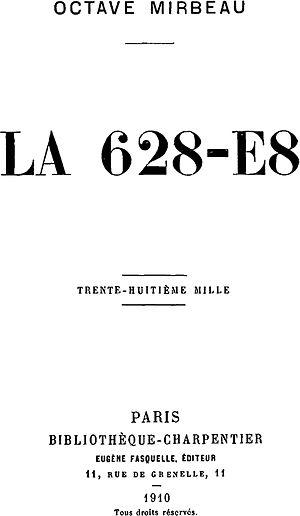
La 628-E8 est un récit d’Octave Mirbeau paru chez Fasquelle en novembre 1907.